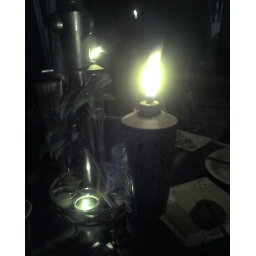
There are no birds and no singing flowers in the tiki tiki tiki tiki tiki patio